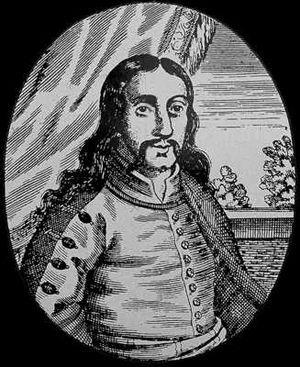
Fran Krsto Frankopan, né le 4 mars 1643 à Bosiljevo et mort exécuté le 30 avril 1671 à Wiener Neustadt, est un seigneur, poète et homme politique croate.